Shivar Springs Bottling Company Cisterns

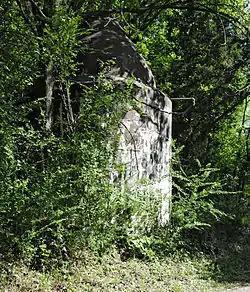
Shivar Springs Bottling Company Cistern, July 2012

Shivar Springs Bottling Company Cisterns is a set of six historic cisterns located near Winnsboro, Fairfield County, South Carolina. They were built about 1900, and are a group of six cylindrical, stuccoed stone cisterns with concrete domes. The Shivar Springs Bottling Company was in operation from about 1900 to about 1950. At first the company produced only mineral water which was sold for medicinal purposes. Later both mineral water and soft drinks were produced from the spring water and shipped throughout the state.